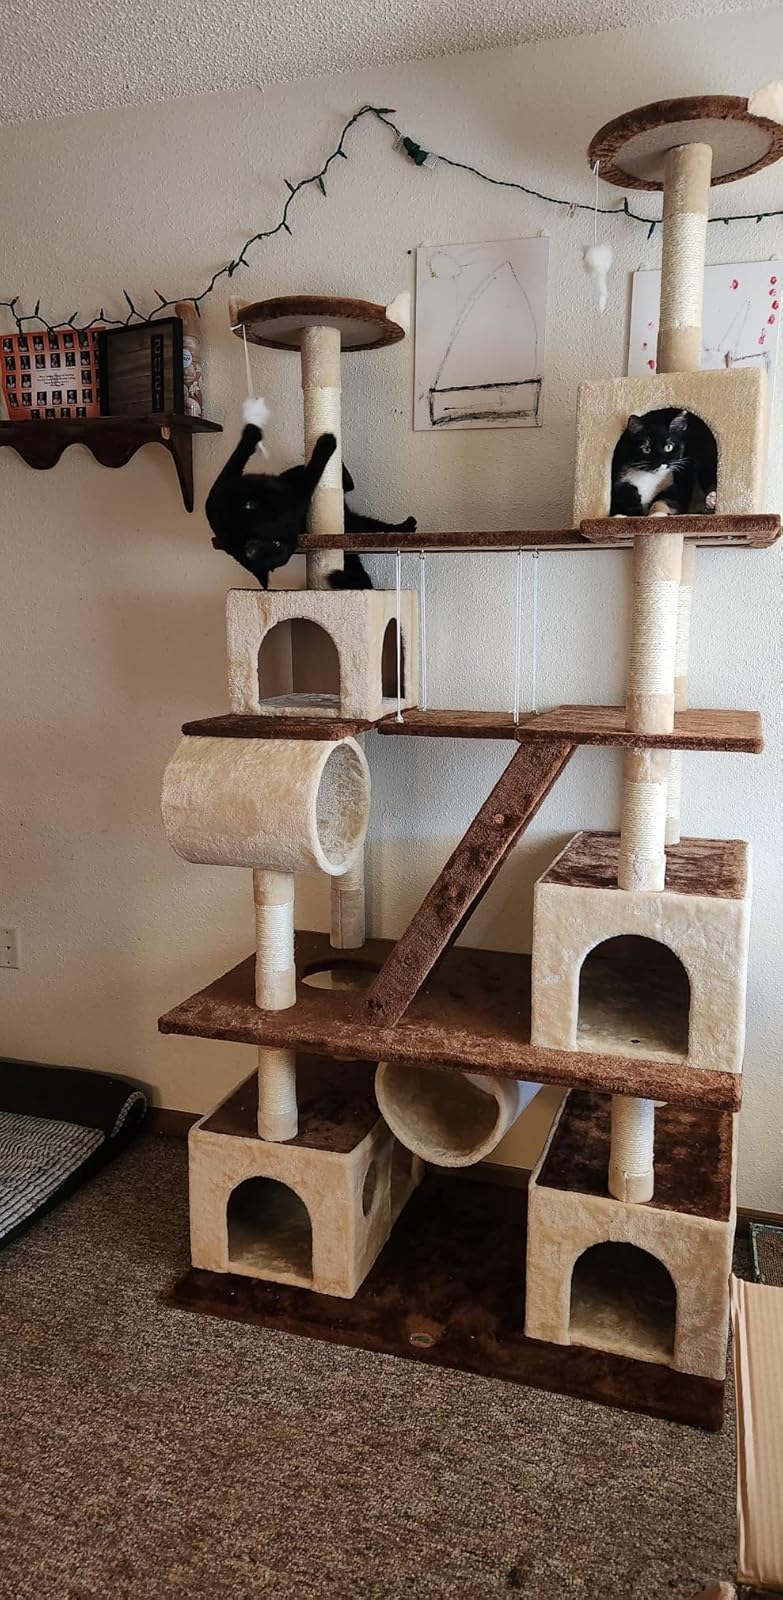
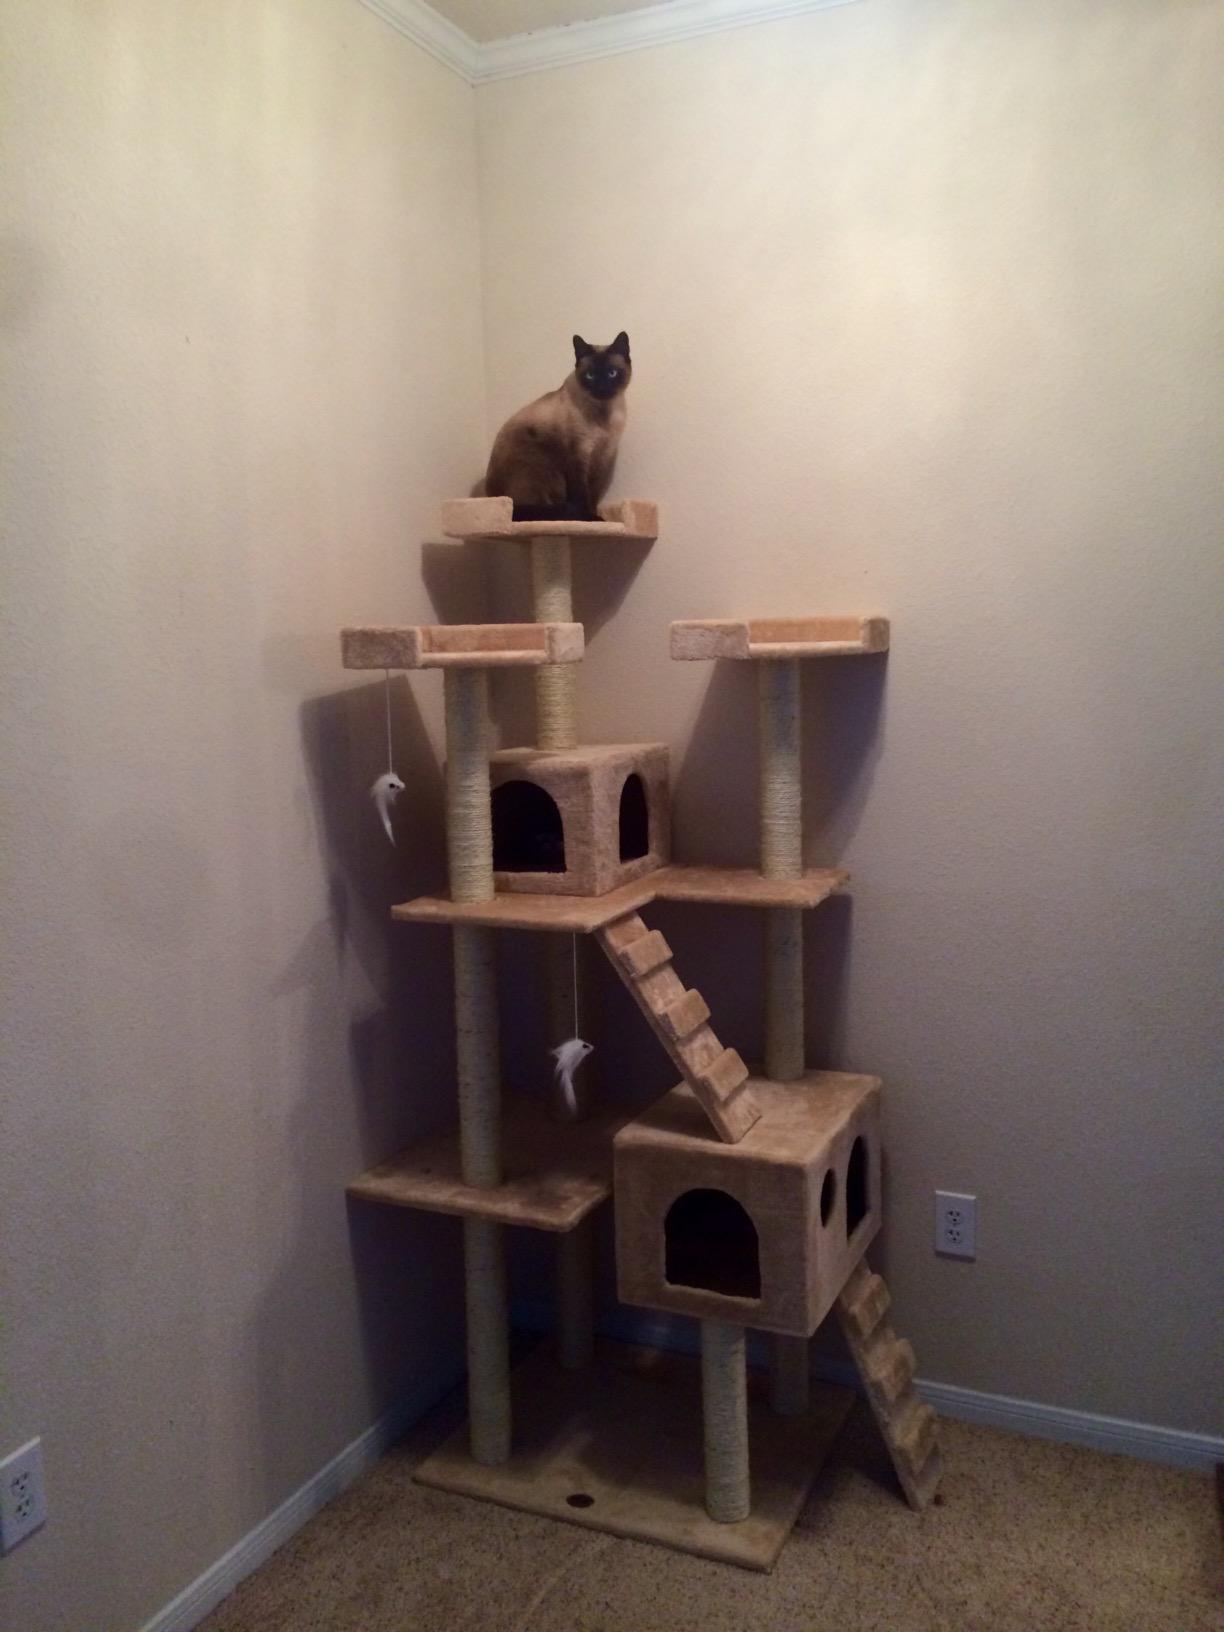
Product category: items_cat tree
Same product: no